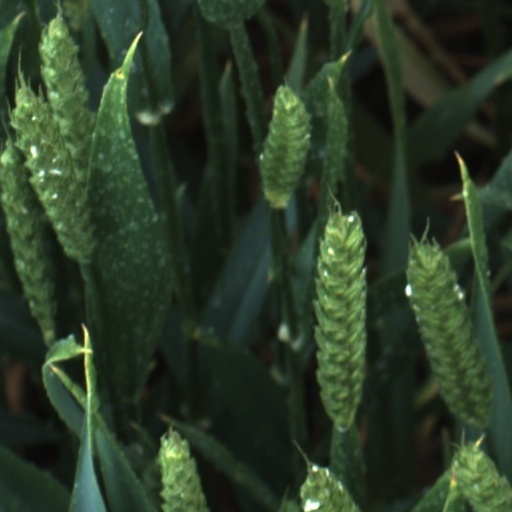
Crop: wheat